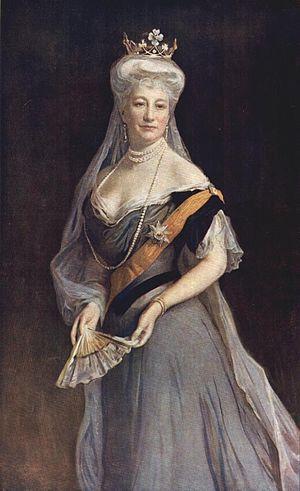
L’ordre de l’Aigle noir, était l’ordre honorifique suprême du royaume de Prusse. Il fut fondé par le prince-électeur Frédéric III du Brandebourg le 17 janvier 1701, la veille de son couronnement comme premier roi de Prusse.